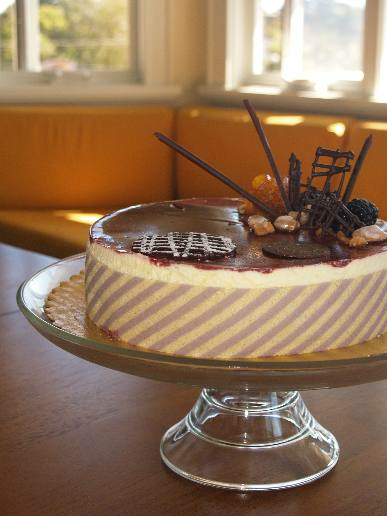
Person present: No